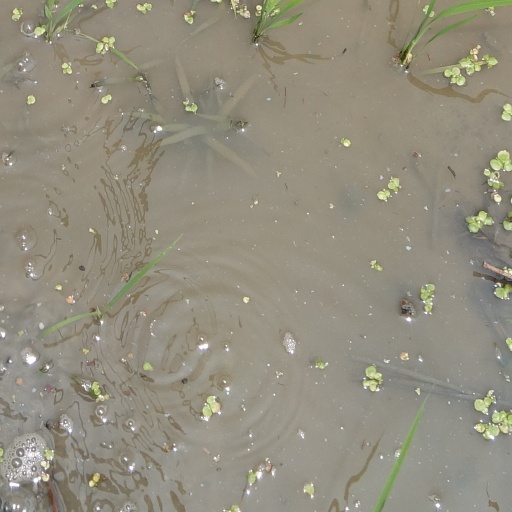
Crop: rice